Swimming pool

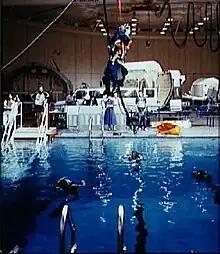
An astronaut prepares to descend into a swimming pool as part of a training exercise.

Once known as "natatoriums", indoor pools are located inside a building with a roof and are insulated by at least three walls. Built for year-round swimming or training, they are found in all climate types. Since the buildings around indoor pools are insulated, heat escapes much less, making it less expensive to heat indoor pools than outdoor pools (all of whose heat escapes).